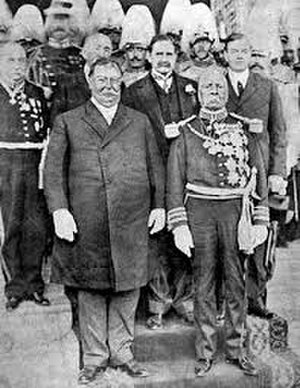
Mexicanske revolution / Porfiriato, 1876-1911 / Præsidentvalget 1910
Presidents Taft og Diaz ved et topmøde i Ciudad Juárez, Mexico, 1909
Den mexicanske revolution var en periode med ustabilitet og borgerkrig i Mexico, som begyndte med udbredt modstand mod diktatoren Porfirio Diaz i 1910 og sluttede med det Institutionelle Revolutionære Partis kontrol af Mexico i 1930'erne.